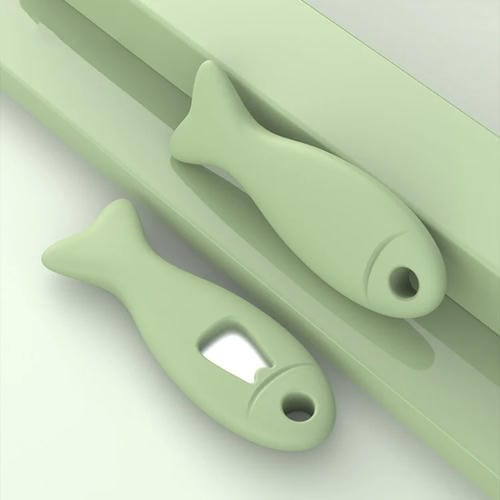
Aguja de Extracción de Tarjeta Sc01 Anti-Pérdida Verde (5 Uds)
1. Material de silicona, suave y resistente, fácil de instalar y quitar, no se cae fácilmente 2. Se puede colgar en el llavero, almacenamiento conveniente 3. Forma única, tacto cómodo, resistente a las manchas y anticaída. 4. Uso: pines de tarjetas, tarjetas de memoria SD, tarjetas de teléfonos móviles, etc. 5. Material: silicona 6. Tamaño: aproximadamente 5,23x1,76 cm 7. Descripción: solo el titular de la tarjeta + el pin para tomar la tarjeta, sin incluir otros elementos en la imagen
Brand: Movilstore
Category: Electronics > Communications > Telephony > Mobile & Smart Phone Accessories > SIM Card Ejection Tools